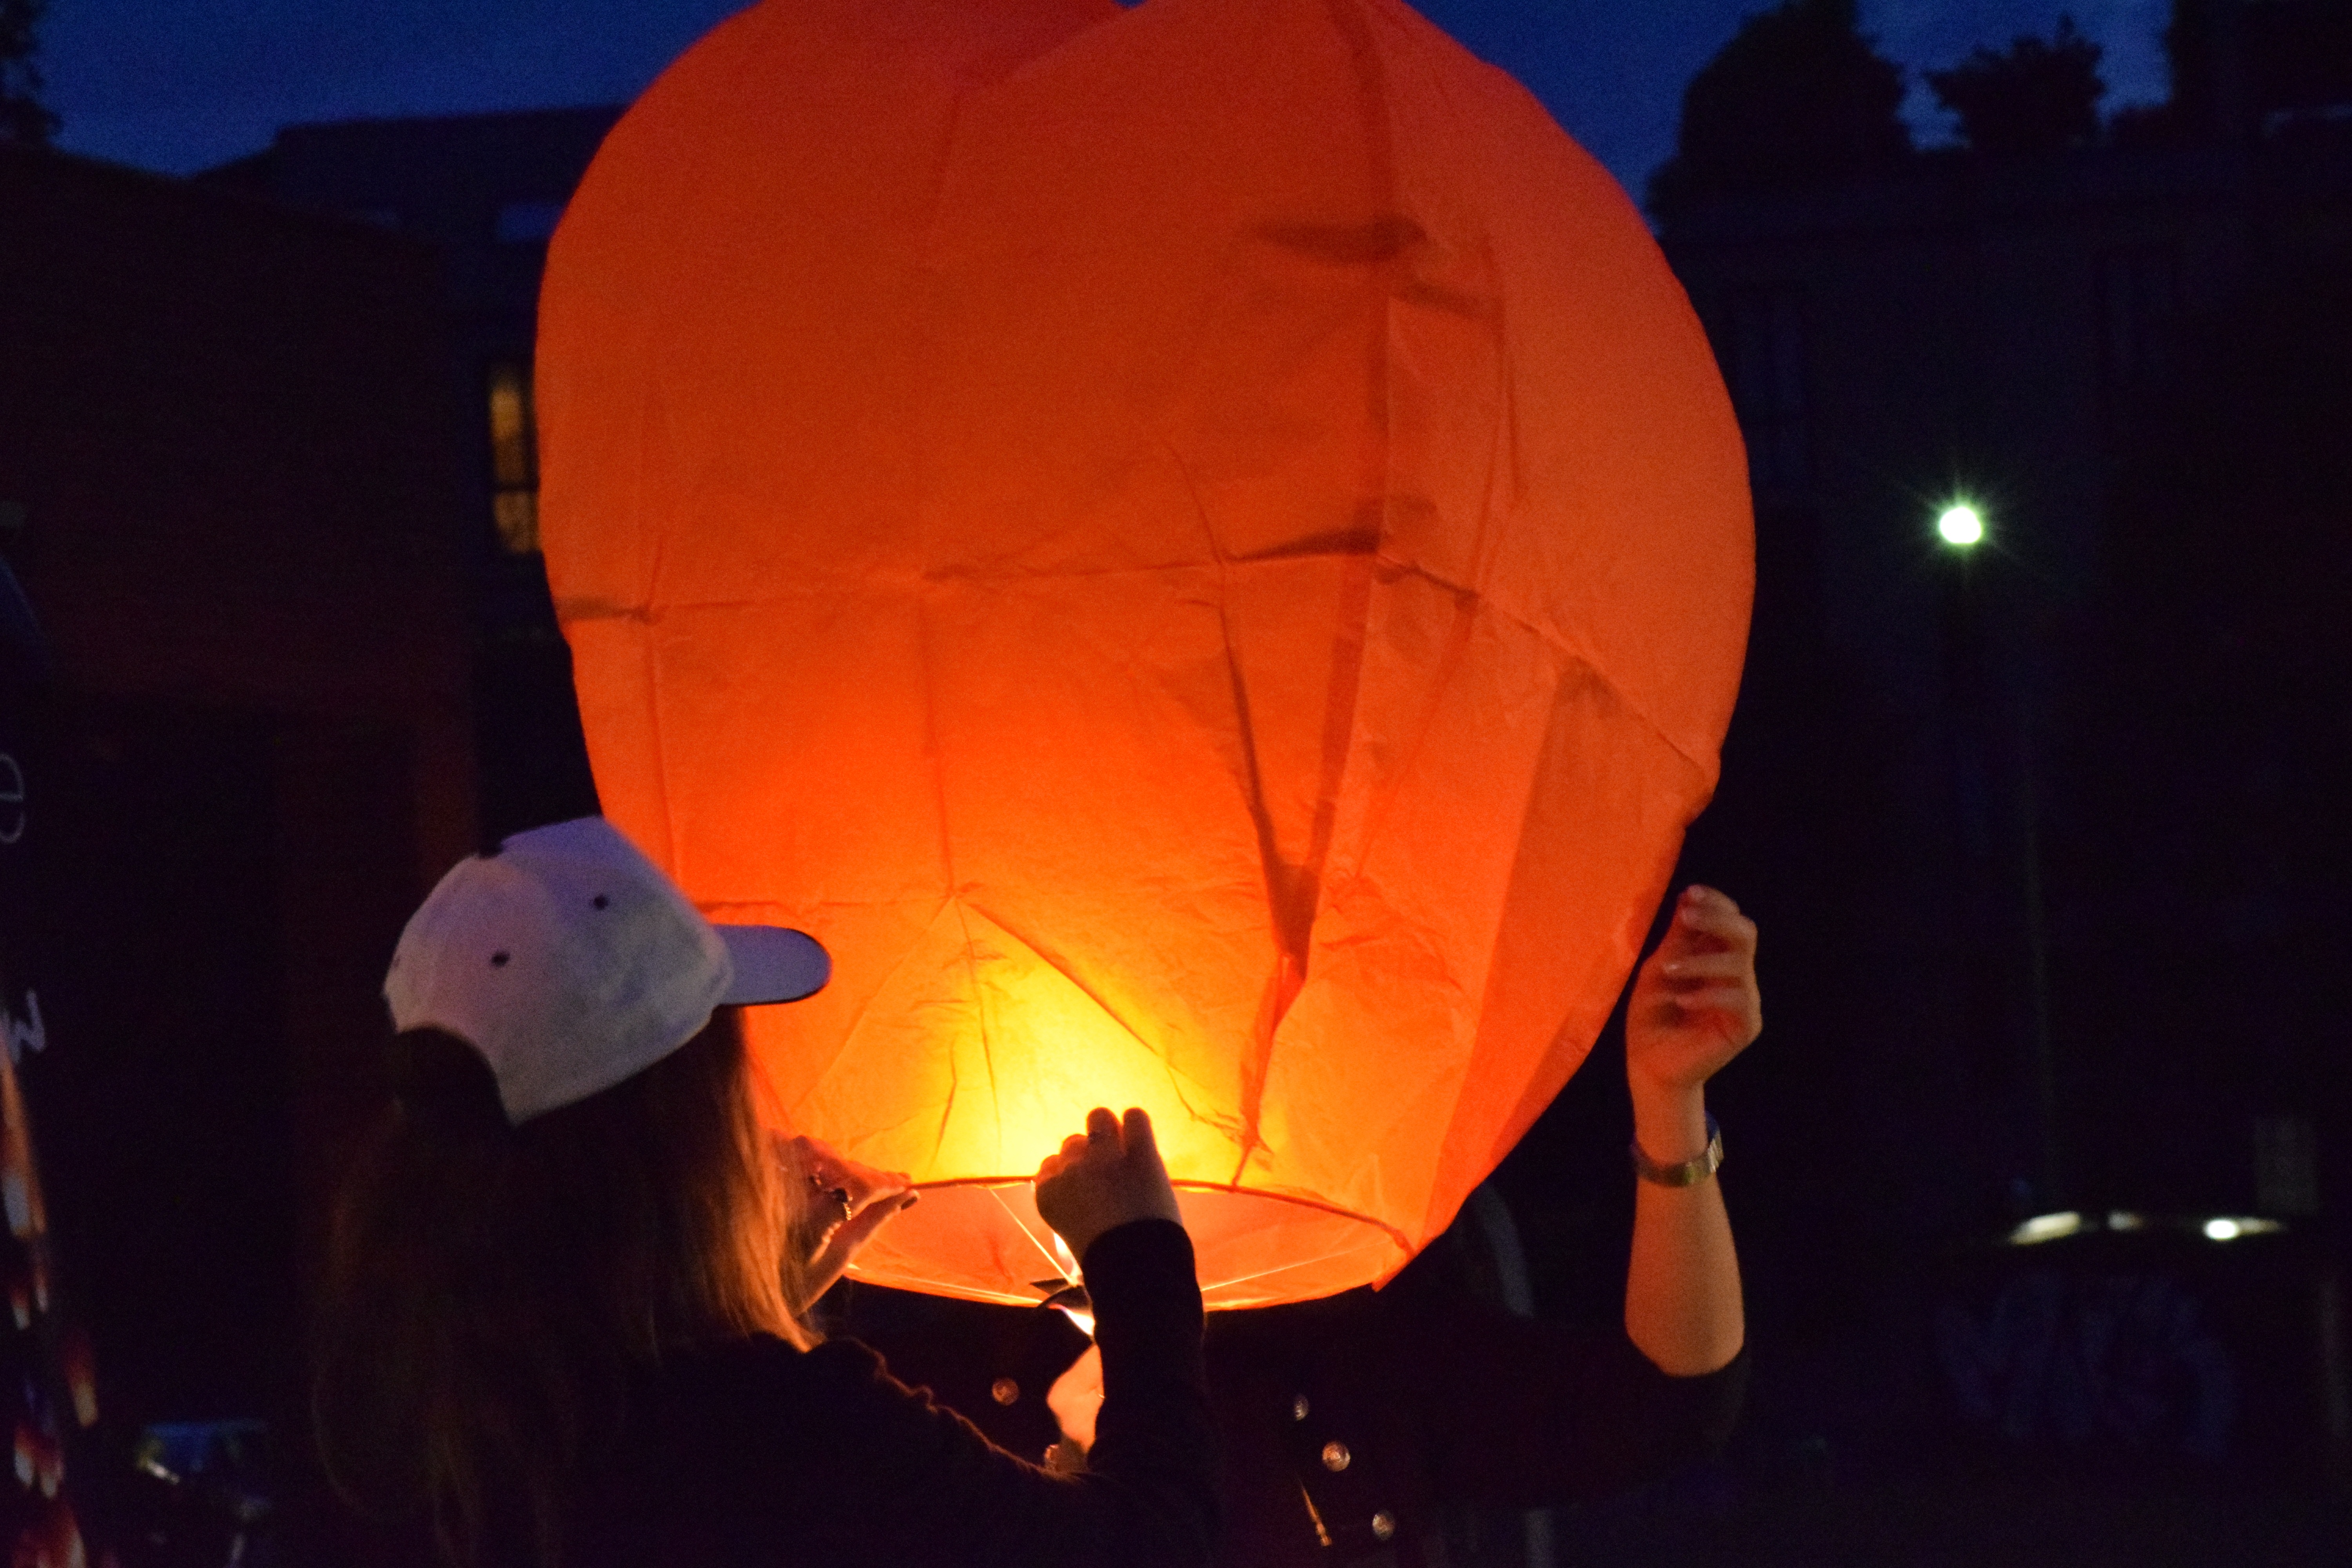
sky, night, air, balloon, hot air balloon, fly, aircraft, vehicle, flight, hot air, lighting, baloon, hot air ballooning, bright balloon, atmosphere of earth